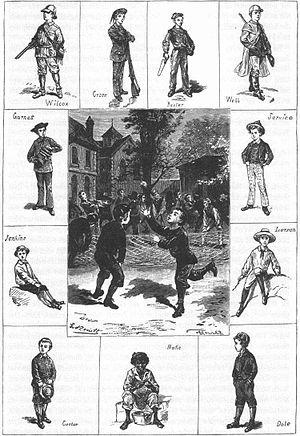
Jules Verne: ""Deux ans de vacances"" (1886-87), dessins par Léon Benett. Orginal description from the book: Français